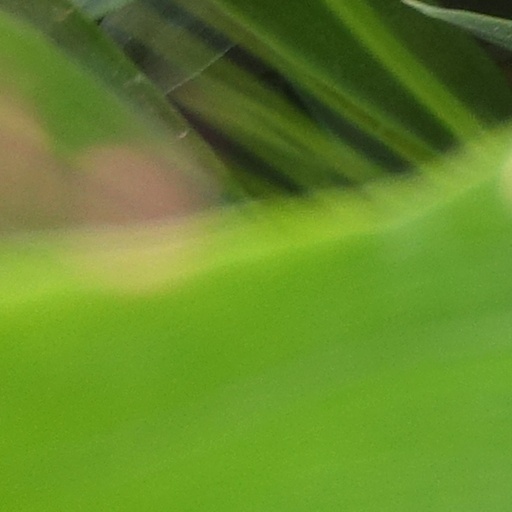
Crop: wheat